Saxons

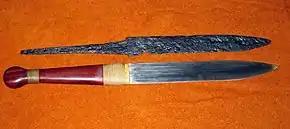
The remains of a seax together with a reconstructed replica

The name of the Saxons has traditionally been said to derive from a kind of knife used in this period and called a in Old English and in Old High German. The term "Saxon" was first definitely used in written records to describe coastal raiders who attacked the Roman Empire from regions north of the Rhine using boats. At this time, the term had a similar sense to the much later term "Viking". These early raiders and settlers called Saxons included Frisians, Angles and Jutes, whose countries stretched from what is now the Netherlands to what is now Denmark, and included coastal parts of the territory which came to be called Saxony. It has been proposed that these coastal Saxons, who were strongly associated with the Anglo-Saxons of England, should be seen as distinct from the later Saxons of Carolingian times, although they were referred to by the same name, and were clearly related peoples. This has been compared to the later evolution of modern European terms referring to the "Dutch people" of the Netherlands, and the "Deutschen", or Germans, of neighbouring Germany.